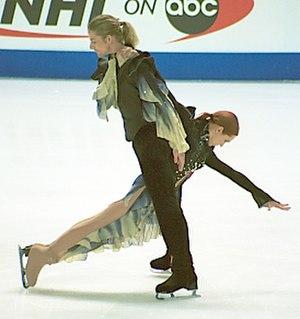
Les Jeux olympiques d'hiver de 2002, officiellement connus comme les XIXᵉˢ Jeux olympiques d'hiver, ont eu lieu à Salt Lake City aux États-Unis du 8 au 24 février 2002. Plusieurs fois candidate par le passé, Salt Lake City obtient les Jeux en s'imposant face à Östersund, Sion et Québec. Elle est la troisième ville américaine à accueillir les Jeux olympiques d'hiver après Lake Placid en 1932 et 1980 et Squaw Valley en 1960. L'organisation des Jeux est confiée au « Salt Lake Olympic Committee », présidé par Mitt Romney. L'ensemble des sites de compétition se situent dans l'Utah, répartis entre les villes de Salt Lake City, Provo, Ogden et les stations de sports d'hiver de la chaîne Wasatch.
Ice Show est une émission de télévision française diffusée en 2013 sur M6. Il s'agit d'une création française par Studio 89.
Gwendal Peizerat, né le 21 avril 1972 à Bron, est un danseur sur glace français, champion du monde en 2000 et champion olympique en danse sur glace avec Marina Anissina en 2002, il a également été vice-président du Conseil Régional de Rhône-Alpes délégué aux sports de 2010 à 2015.
Marina Viatcheslavovna Anissina est une danseuse sur glace russe et française, championne olympique en danse sur glace avec Gwendal Peizerat en 2002. Ensemble, ils remportent également un titre mondial et deux titres européens et possèdent de nombreuses autres médailles olympiques, mondiales et européennes. Elle est la fille de la patineuse Irina Tcherniaïeva et du joueur de hockey sur glace Viatcheslav Anissine. Son frère Mikhaïl Anissine est également hockeyeur professionnel.